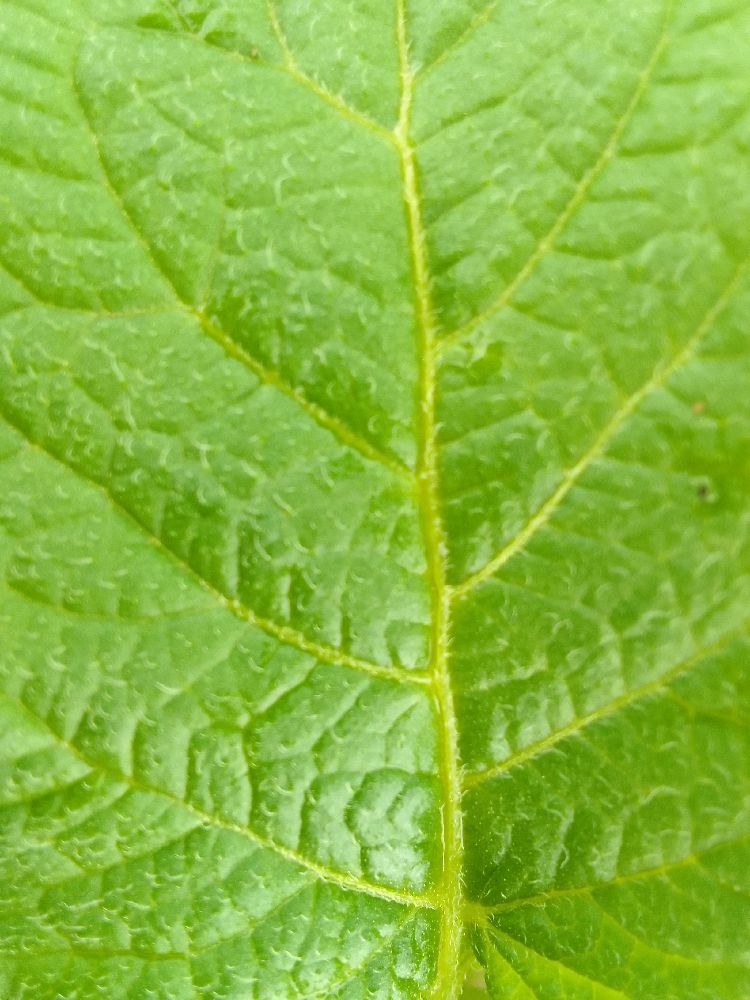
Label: Healthy